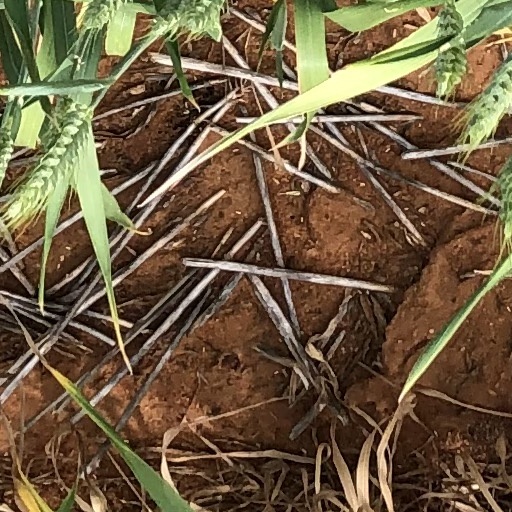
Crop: wheat